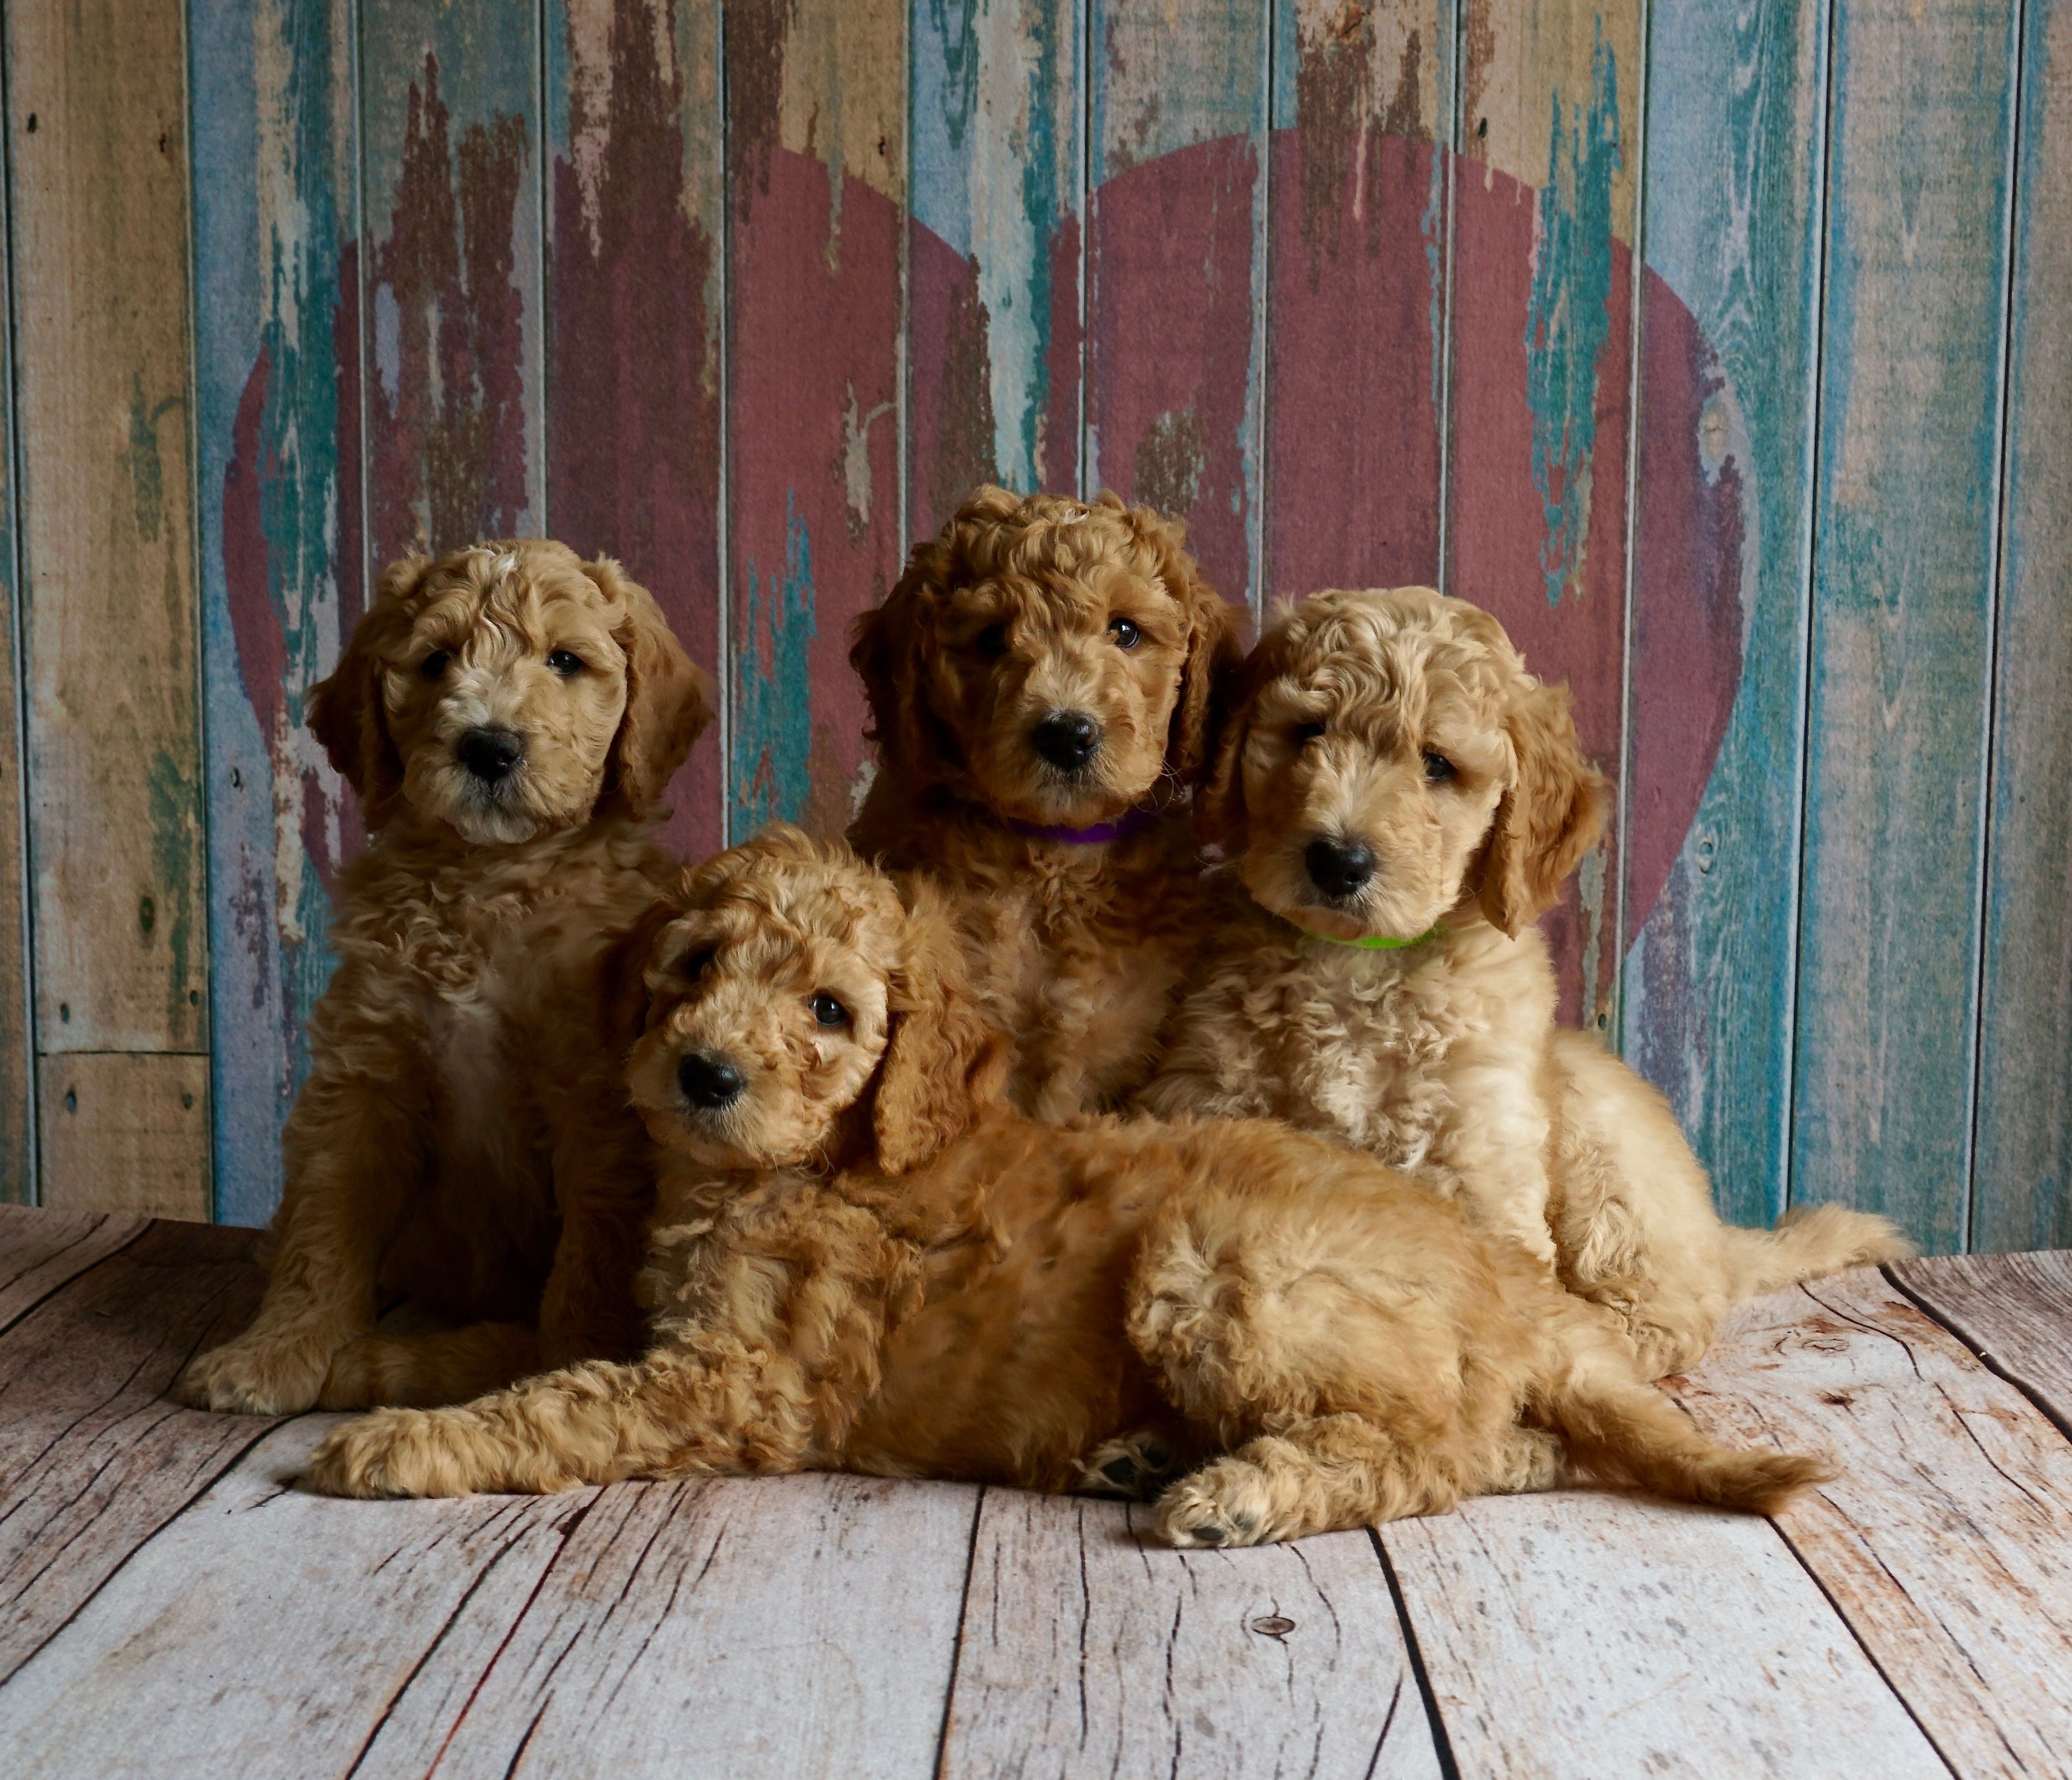
sweet, puppy, dog, animal, cute, canine, love, heart, pet, red, mammal, cuddle, pets, dogs, litter, loving, vertebrate, soft, valentine, adorable, brothers, dog breed, gentle, doggy, puppies, goldendoodle, best friends, cockapoo, dog like mammal, dog breed group, schnoodle, dog crossbreeds